Ording House

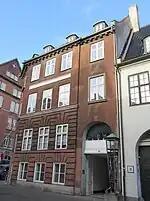
Vandkunsten 10

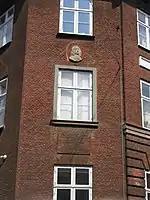
Plaque and relief commemorating the Storm of Copenhagen

The building stands in blank, red brick and consists of three stories over a high cellar. The building has four bays on , a chamfered corner bay and three bays on . A gateway opens to a courtyard that it shares with the rest of the block.